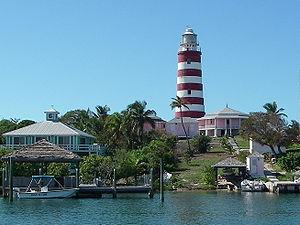
Hope Town est une petite ville des Bahamas, située dans le nord de l'île de Elbow Cay dans les îles Abacos.
Les îles Abacos sont le deuxième plus grand territoire de l'archipel des Bahamas, la chaîne insulaire des Abacos comprend Great Abaco, l'île principale, Little Abaco, et quelques îlots de moindre importance comme Wood Cay, Green Turtle Cay, Great Guana Cay, Gorda Cay, Elbow Cay, Man-o-War Cay, Stranger's Cay, Umbrella Cay, Walker's Cay et Moore's Island.
Elbow Cay est une caye de 13 km de long située dans les îles Abacos aux Bahamas. Initialement peuplé par des loyalistes britanniques fuyant les États-Unis d'Amérique nouvellement indépendants en 1785, l'île a survécu grâce à la pêche, à la construction de bateaux et au sauvetage. Son village principal, Hope Town, entoure un port protégé avec un phare mis en service en 1864.